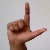
The image shows a hand gesture representing the letter 'L' in Indian Sign Language.